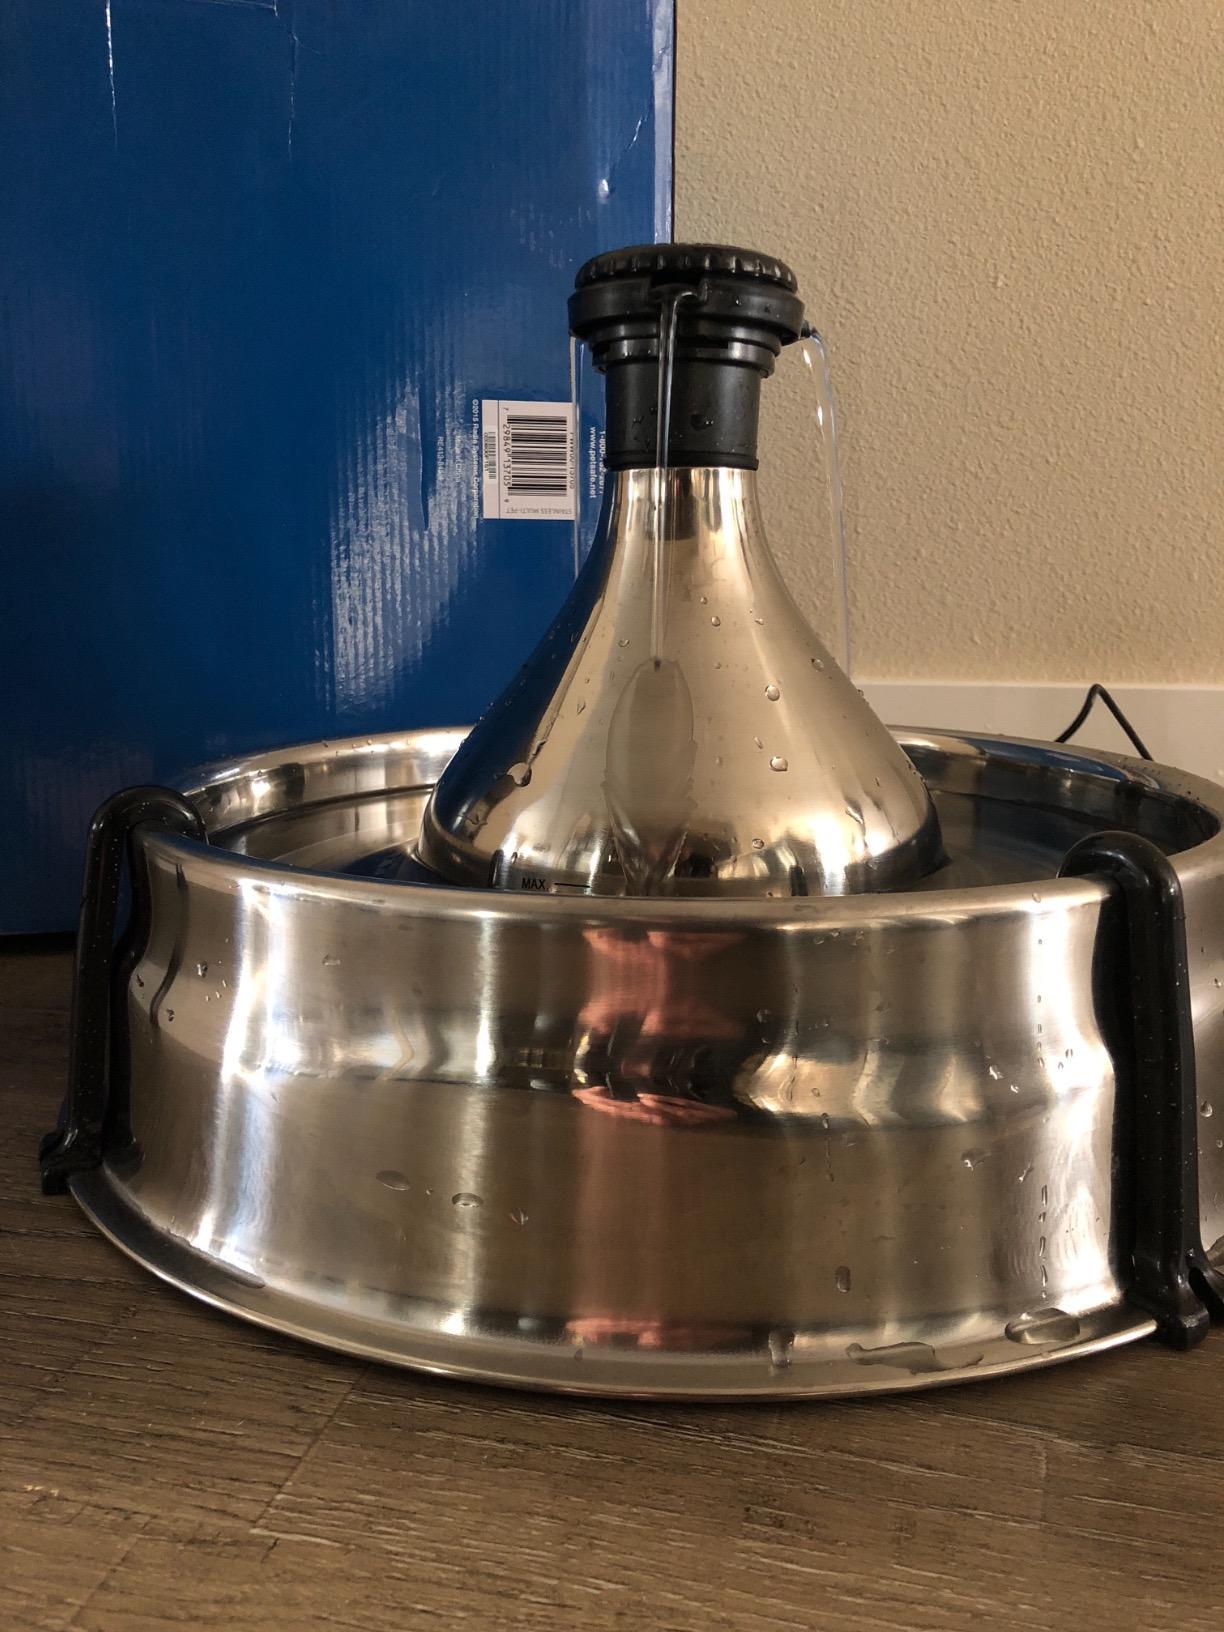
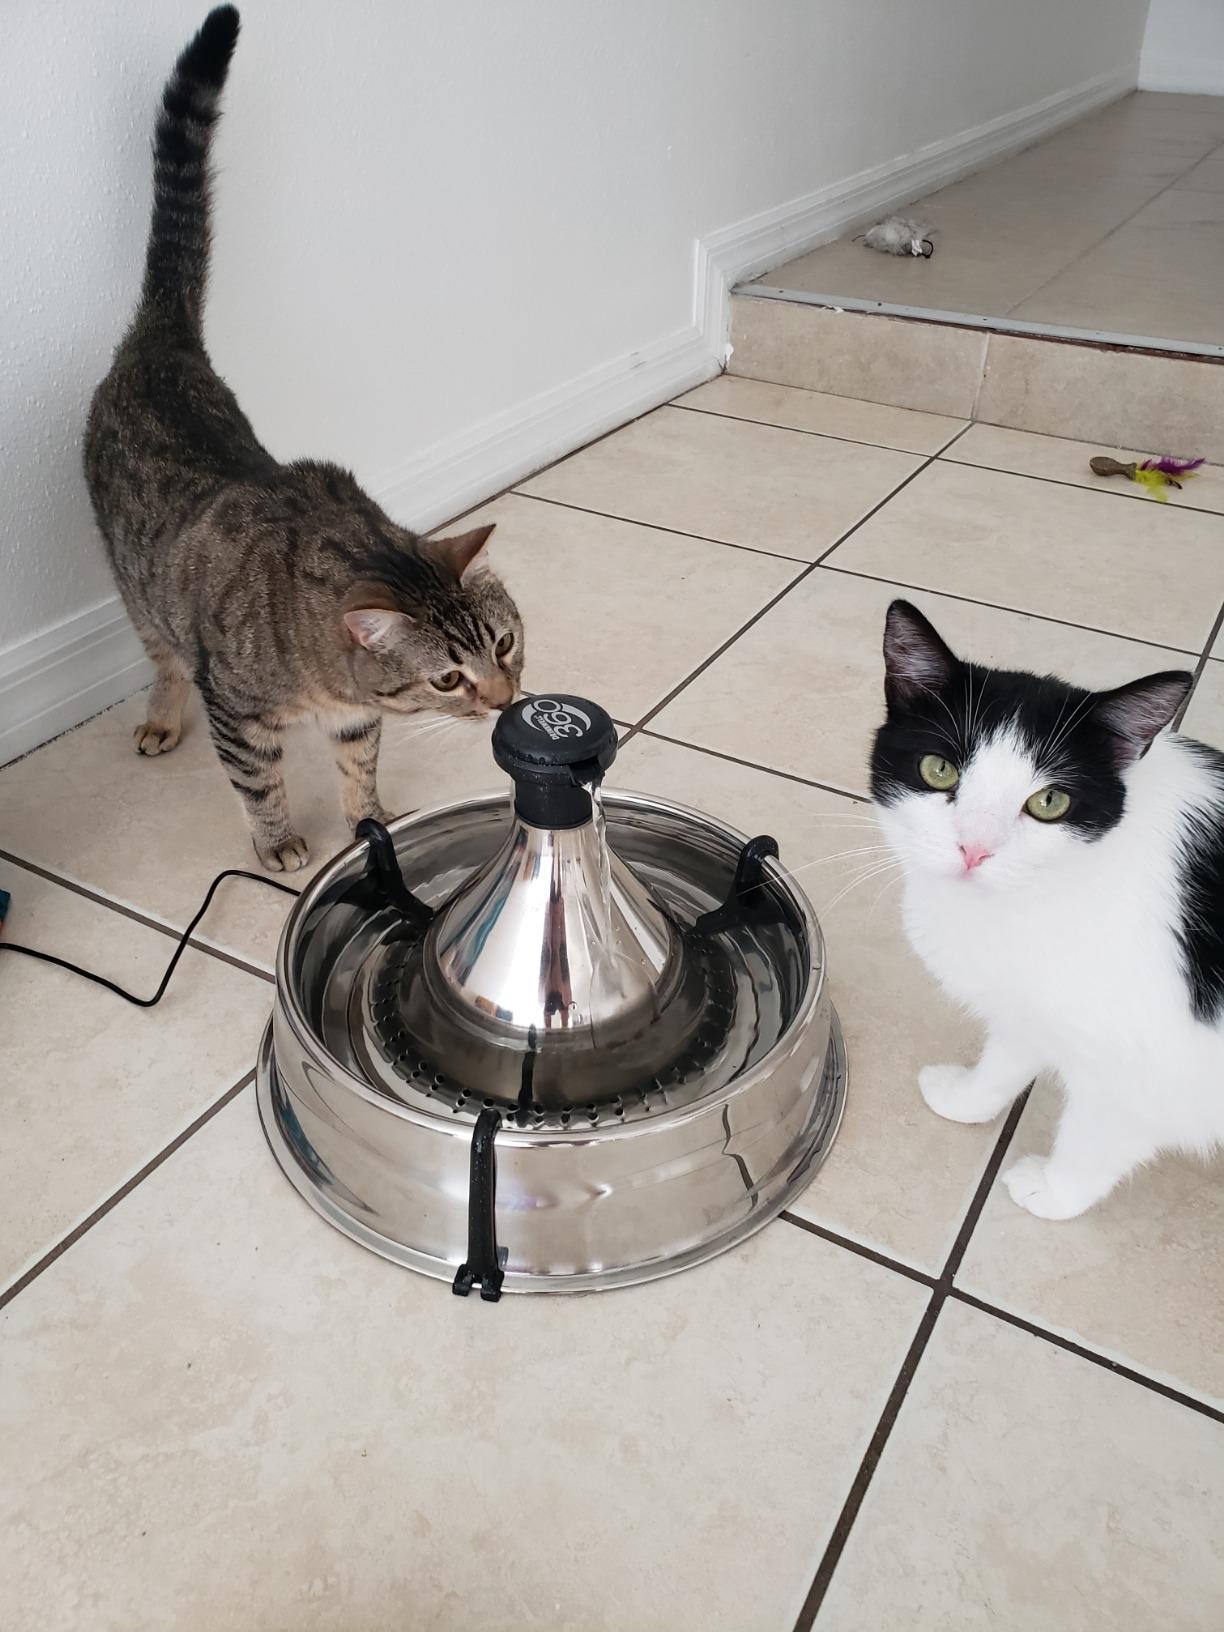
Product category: items_bowl
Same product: yes